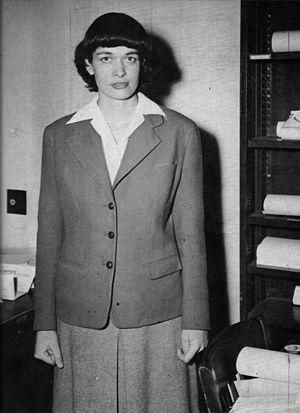
Leona Woods, appelée plus tard Leona Woods Marshall puis Leona Woods Marshall Libby, est une physicienne américaine qui a collaboré à la construction du premier réacteur nucléaire dans le cadre du Projet Manhattan.